Masao Miyamoto

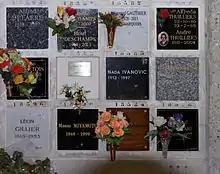
Père-Lachaise

Miyamoto graduated from Nihon University Medical College (日本大学医学部 "Nihon Daigaku Igakubu") in Tokyo in 1973 . He subsequently spent a year in post-graduate training for pathology before moving to the United States where he spent three years studying psychiatry and psychoanalysis at Yale University. Upon completion, he took the position of assistant professor at Cornell University in 1980. In 1984, he accepted a position as assistant professor at New York Medical College. In 1986, he joined the Ministry of Health, Labour and Welfare as deputy director of the Mental Health Division.